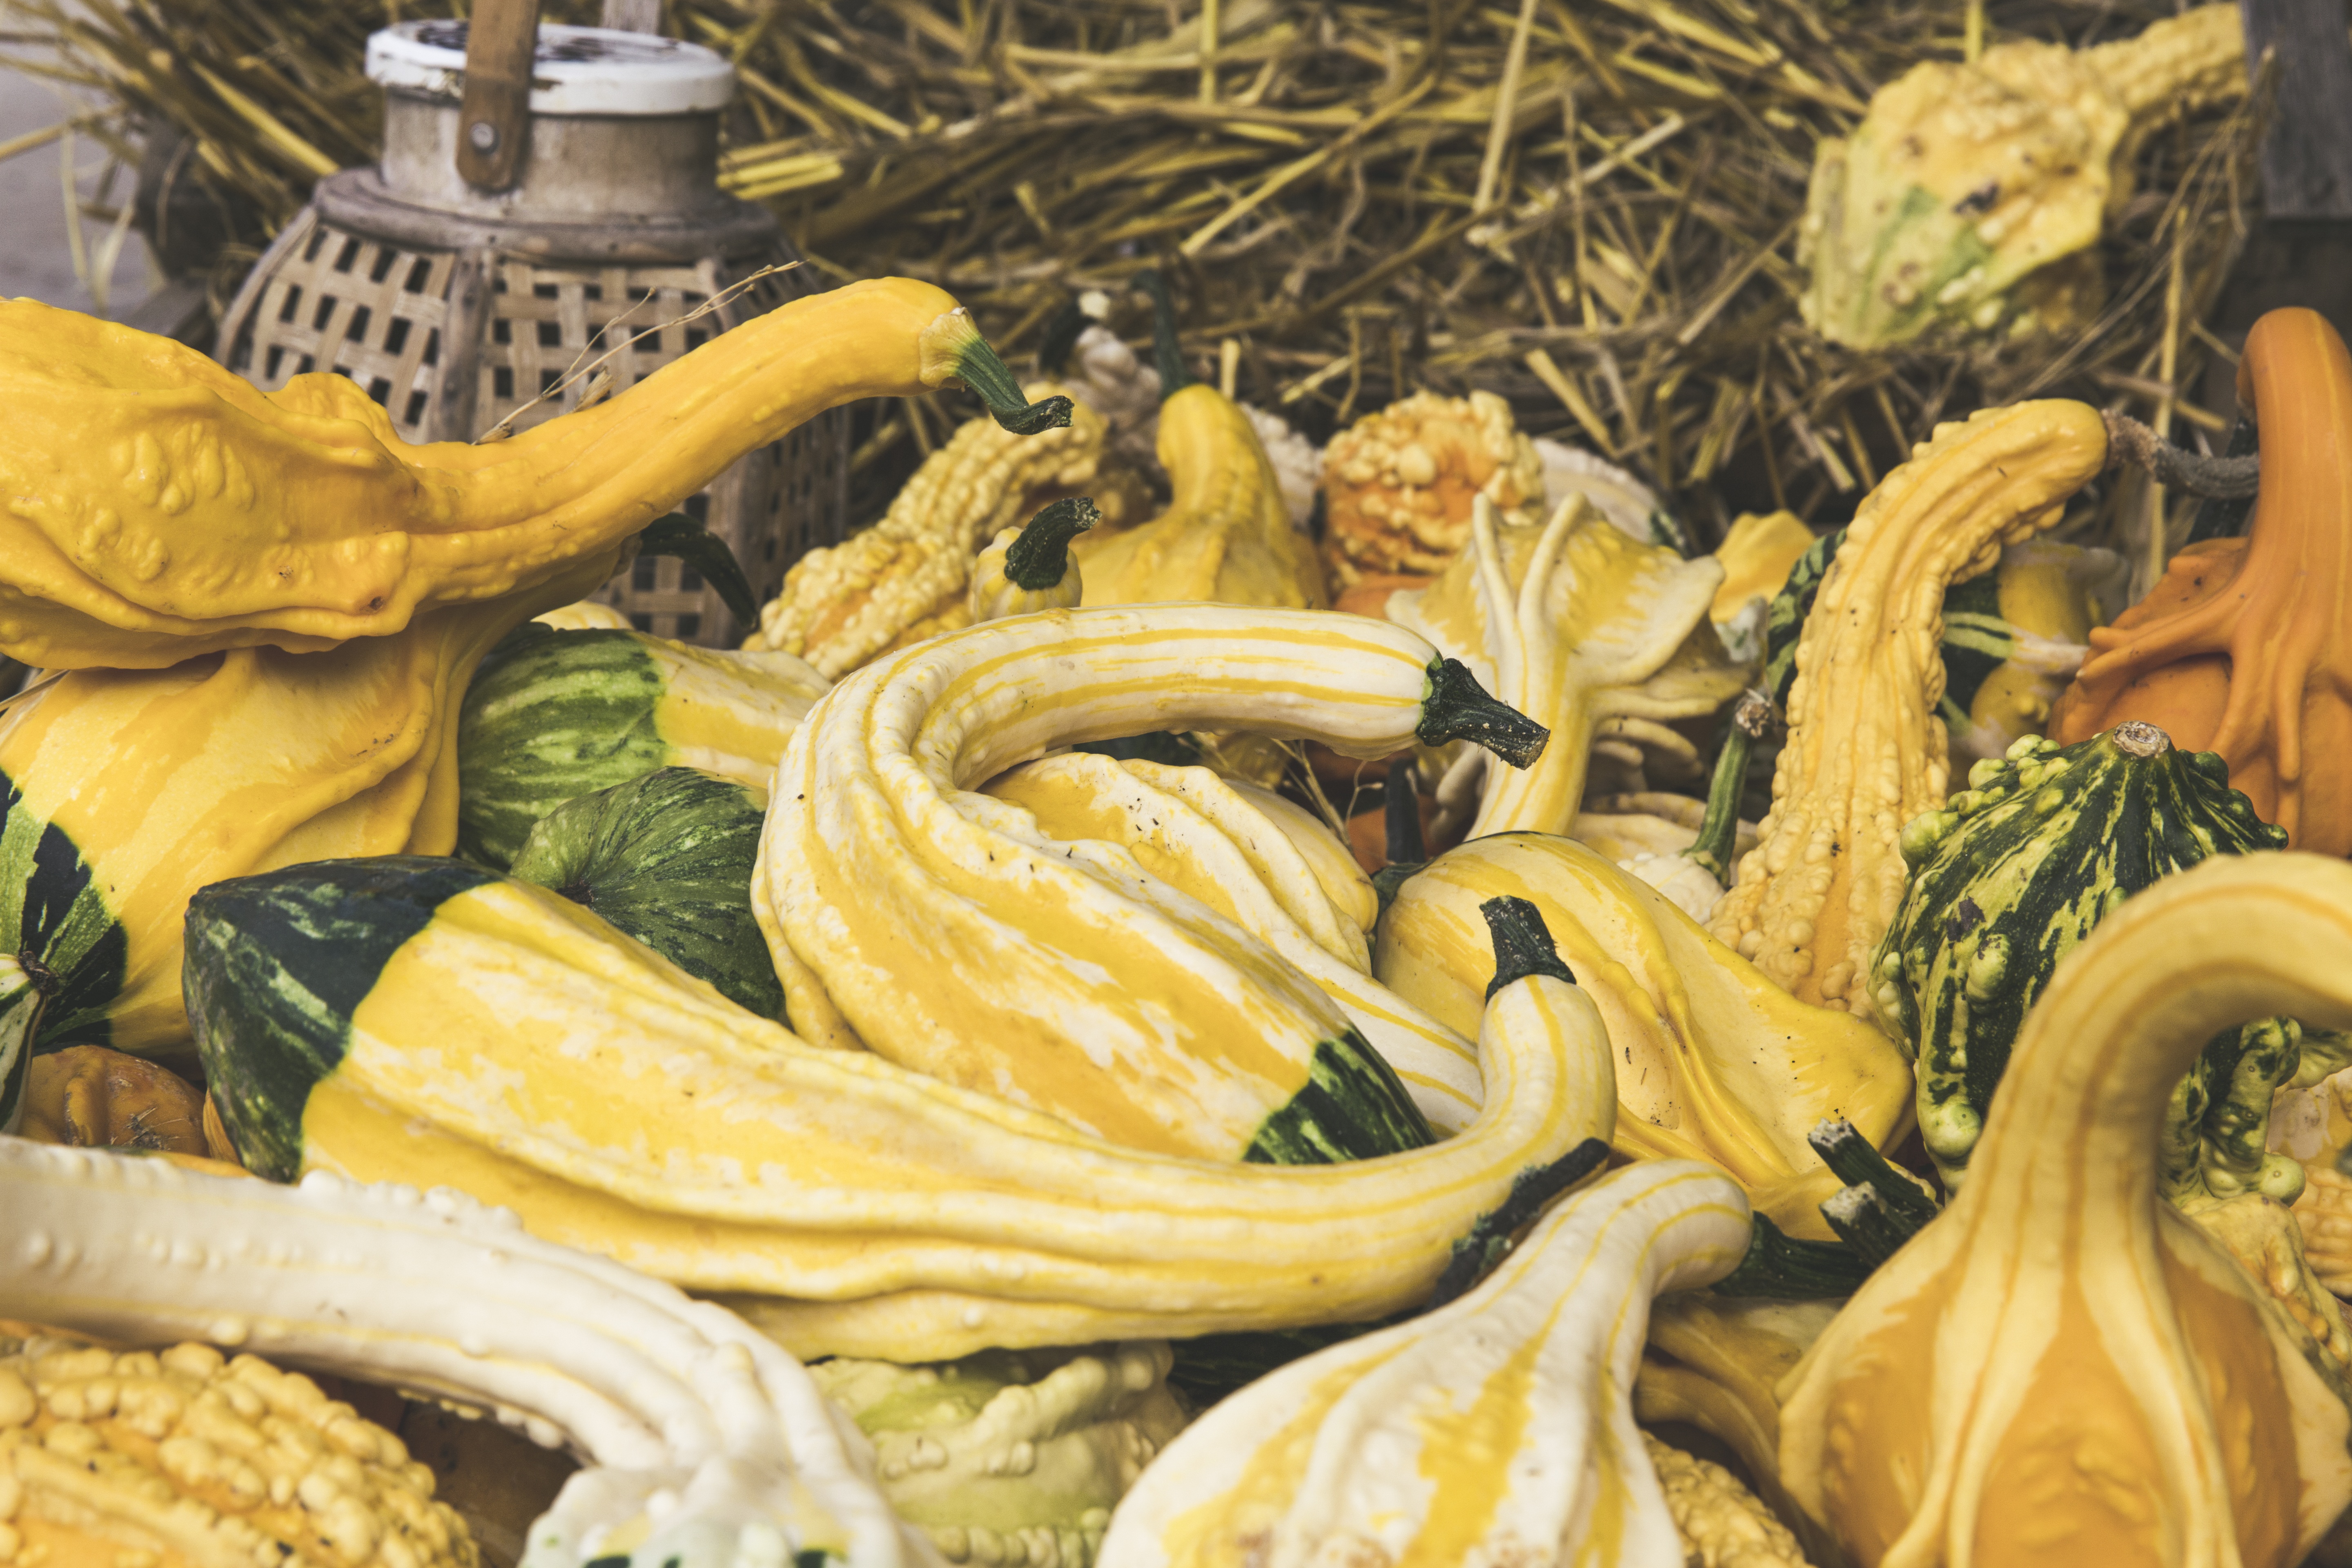
plant, fruit, flower, orange, dish, food, produce, vegetable, autumn, pumpkin, halloween, healthy, eat, gourd, cultivation, vegetables, fruits, choose, large, huge, carving, edible, breeding, cucurbita, cucurbitaceae, flowering plant, hokkaidok rbis, cucurbita maxima, land plant, banana family, gartenkuerbise